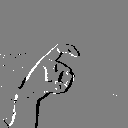
ASL letter: x